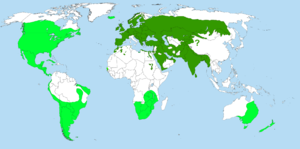
Cette liste des espèces d'oiseaux au Québec recense les taxons de ce groupe observés dans cette province du Canada. Elle provient de l'American Ornithologist Union en date du mois de janvier 2019. Elle comprend 470 espèces dont :
Cette liste des oiseaux au Canada provient de Bird Checklists of the World en date du mois de juillet 2018.
Le Moineau domestique est une espèce de petits passereaux de la famille des Passeridae. C'est un petit oiseau assez trapu, mesurant environ 16 cm de long pour un poids allant de 24 à 39,5 g. Il présente un dimorphisme sexuel, comparable à celui du Moineau rutilant. Les femelles et les jeunes oiseaux sont pâles, colorés de brun et de gris, tandis que les mâles ont le teint plus vif, avec des marques noires, blanches et brunes. Granivore, il se nourrit majoritairement de céréales et d'autres graines, mais se montre opportuniste, consommant divers invertébrés, les insectes en premier lieu, qui servent par ailleurs d'alimentation de base aux oisillons. Ses prédateurs principaux sont les chats domestiques et les rapaces.